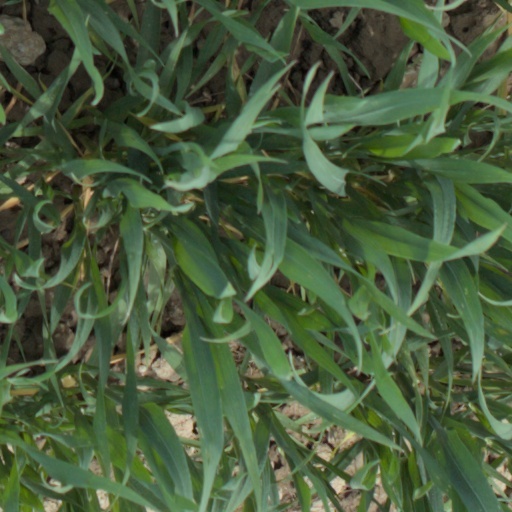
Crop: wheat